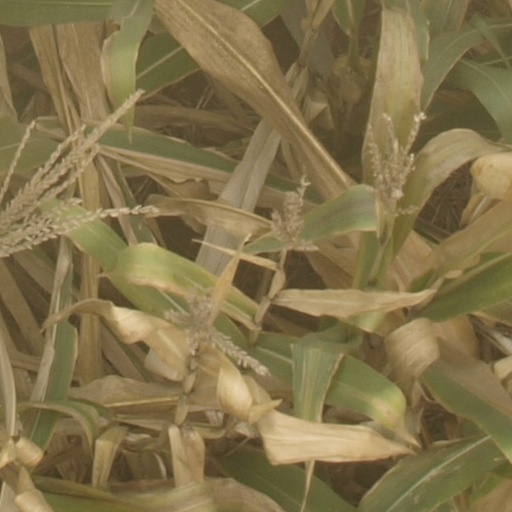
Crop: maize; corn